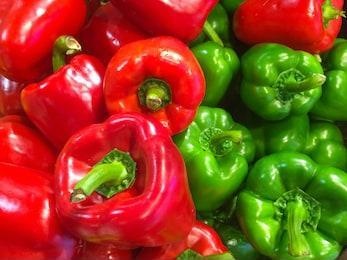
Label: capsicum